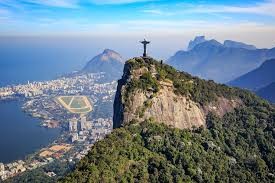
Landmark: Christ the Reedemer